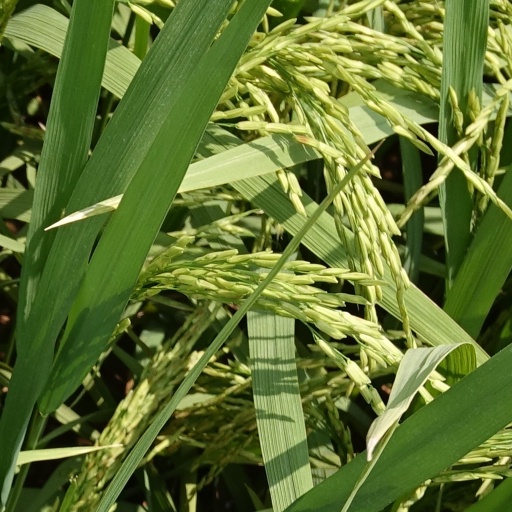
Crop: rice